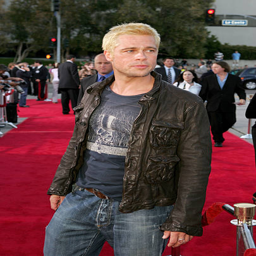
actor arrives at the premiere .